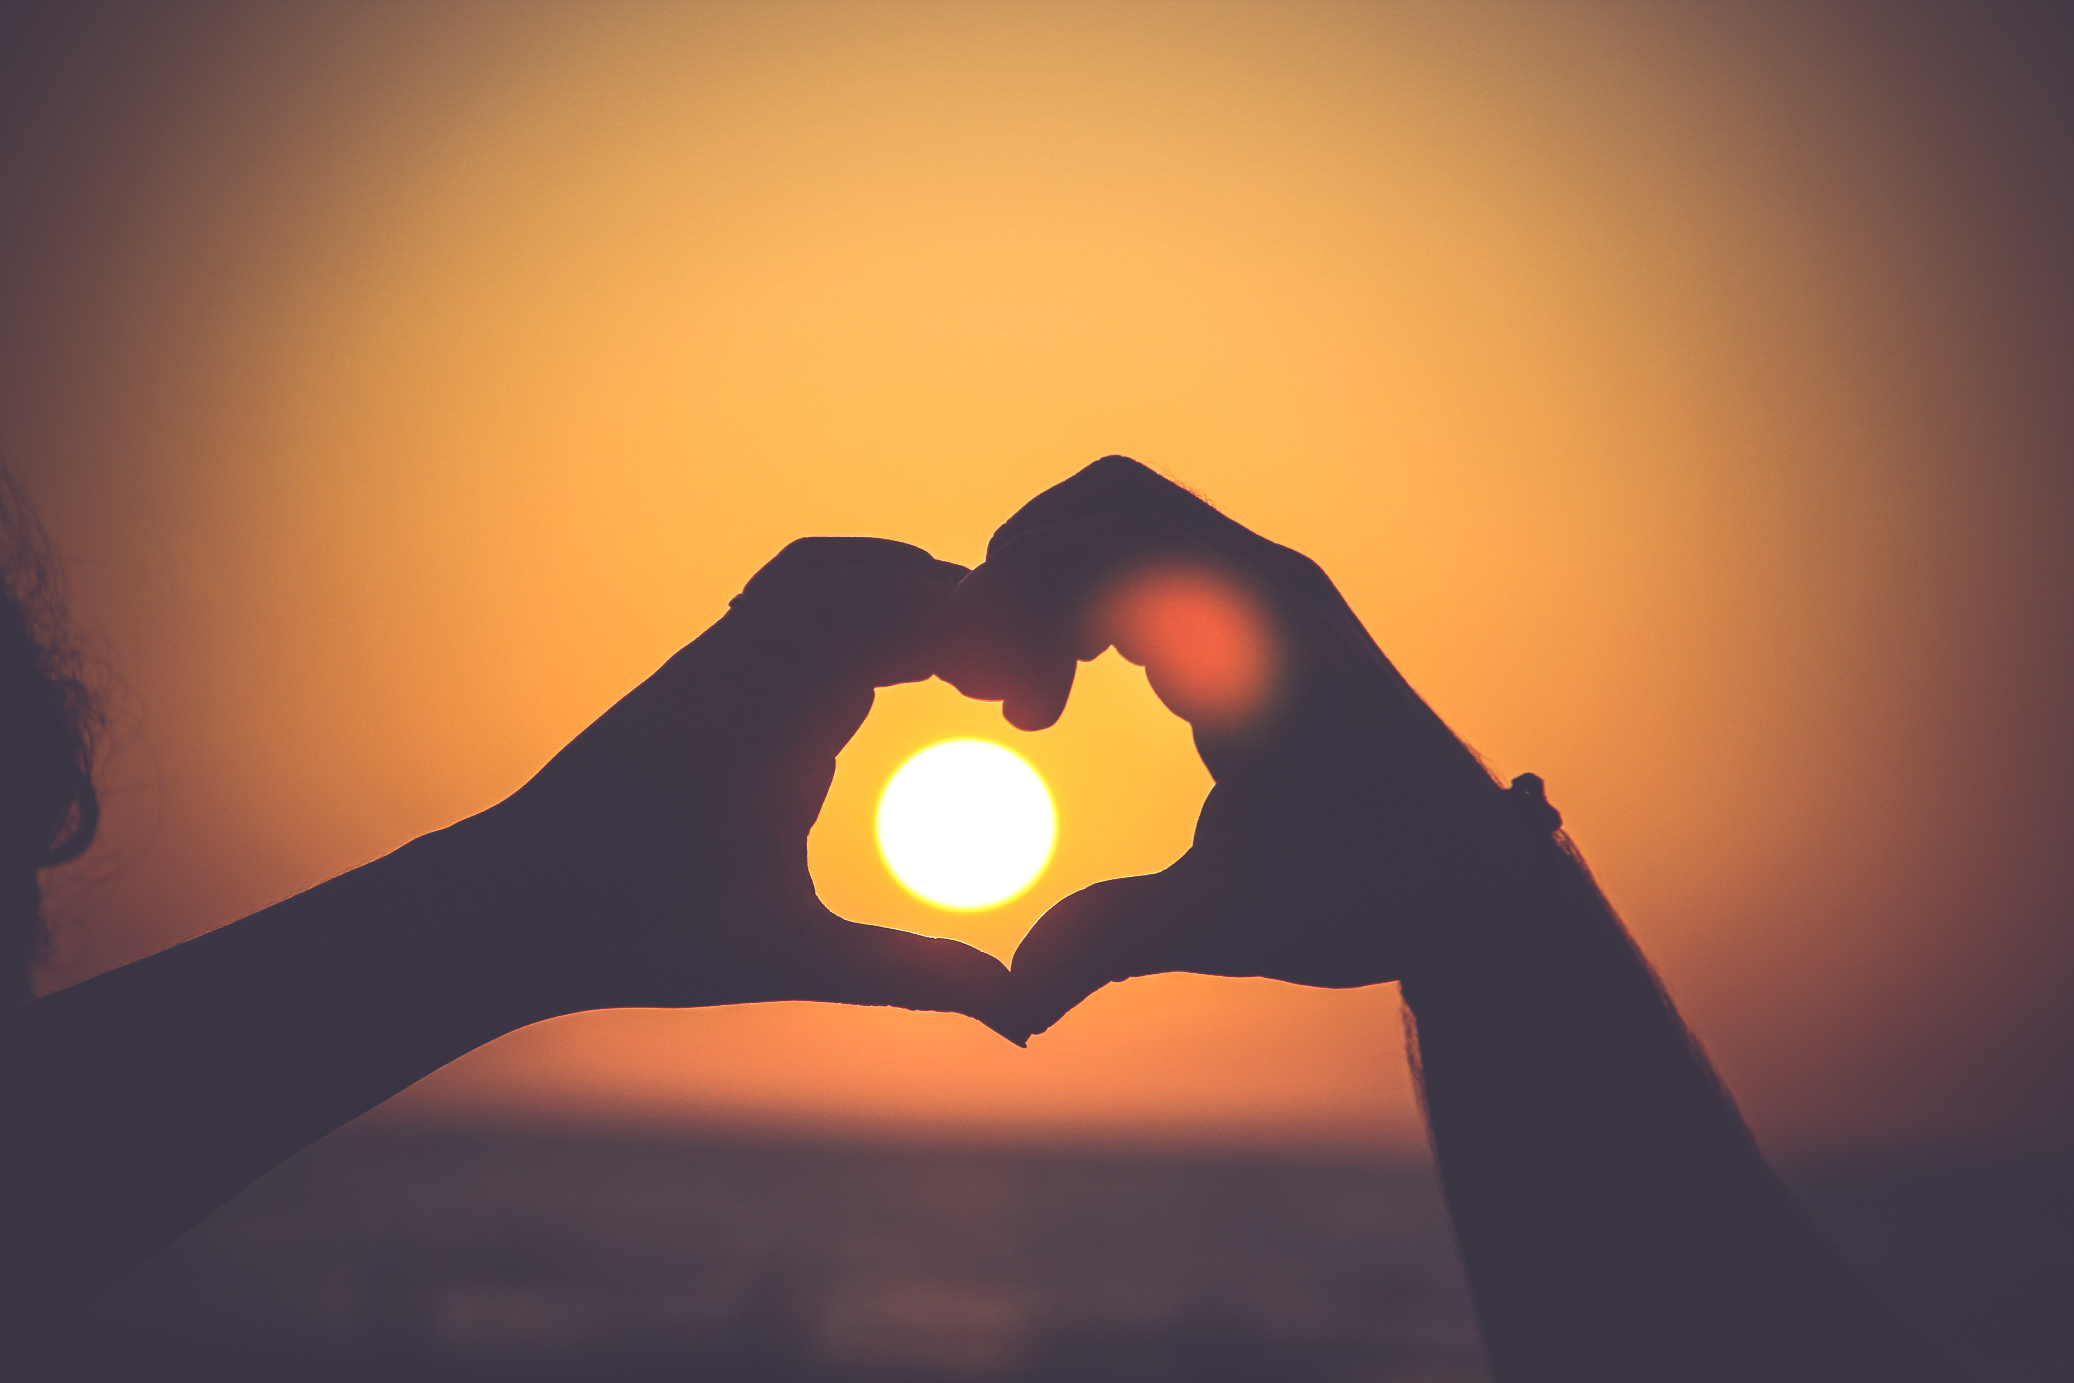
hand, silhouette, light, sun, sunrise, sunset, sunlight, morning, love, heart, darkness, illustration, emotion, warmth, computer wallpaper